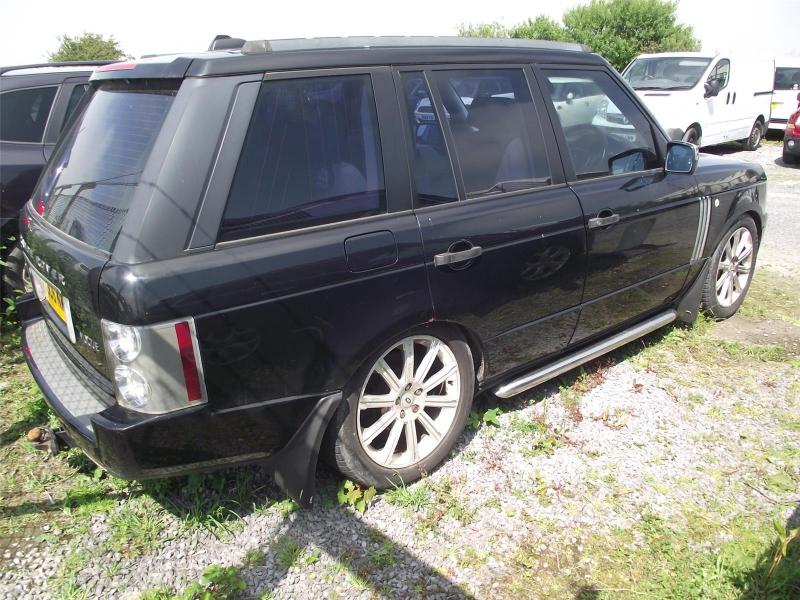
Aucun dommage détecté.
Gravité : aucun